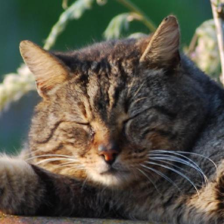
Label: animals